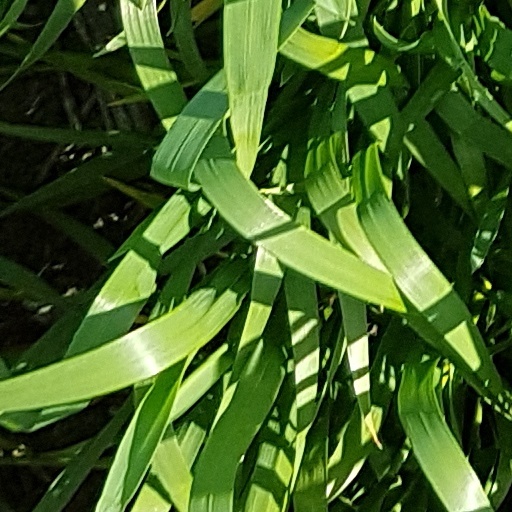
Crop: wheat